Guido Marcello Mugnaini

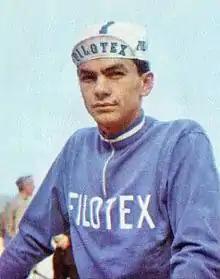
Mugnaini in 1966

Guido Marcello Mugnaini (born 12 November 1940) is a retired Italian professional road bicycle racer.